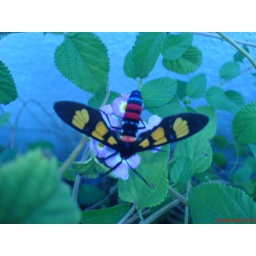
colorful fly over the flower sucking the necter.